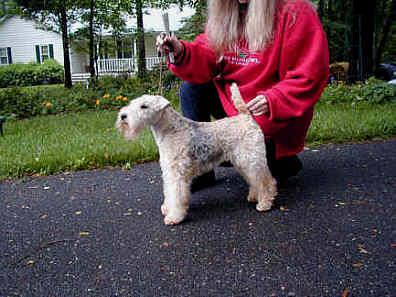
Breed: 216-n000017-Lakeland_terrier